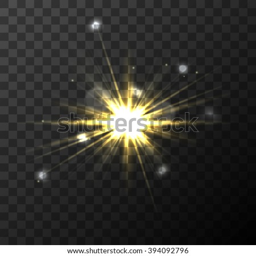
light modern light effect with rays , sun .